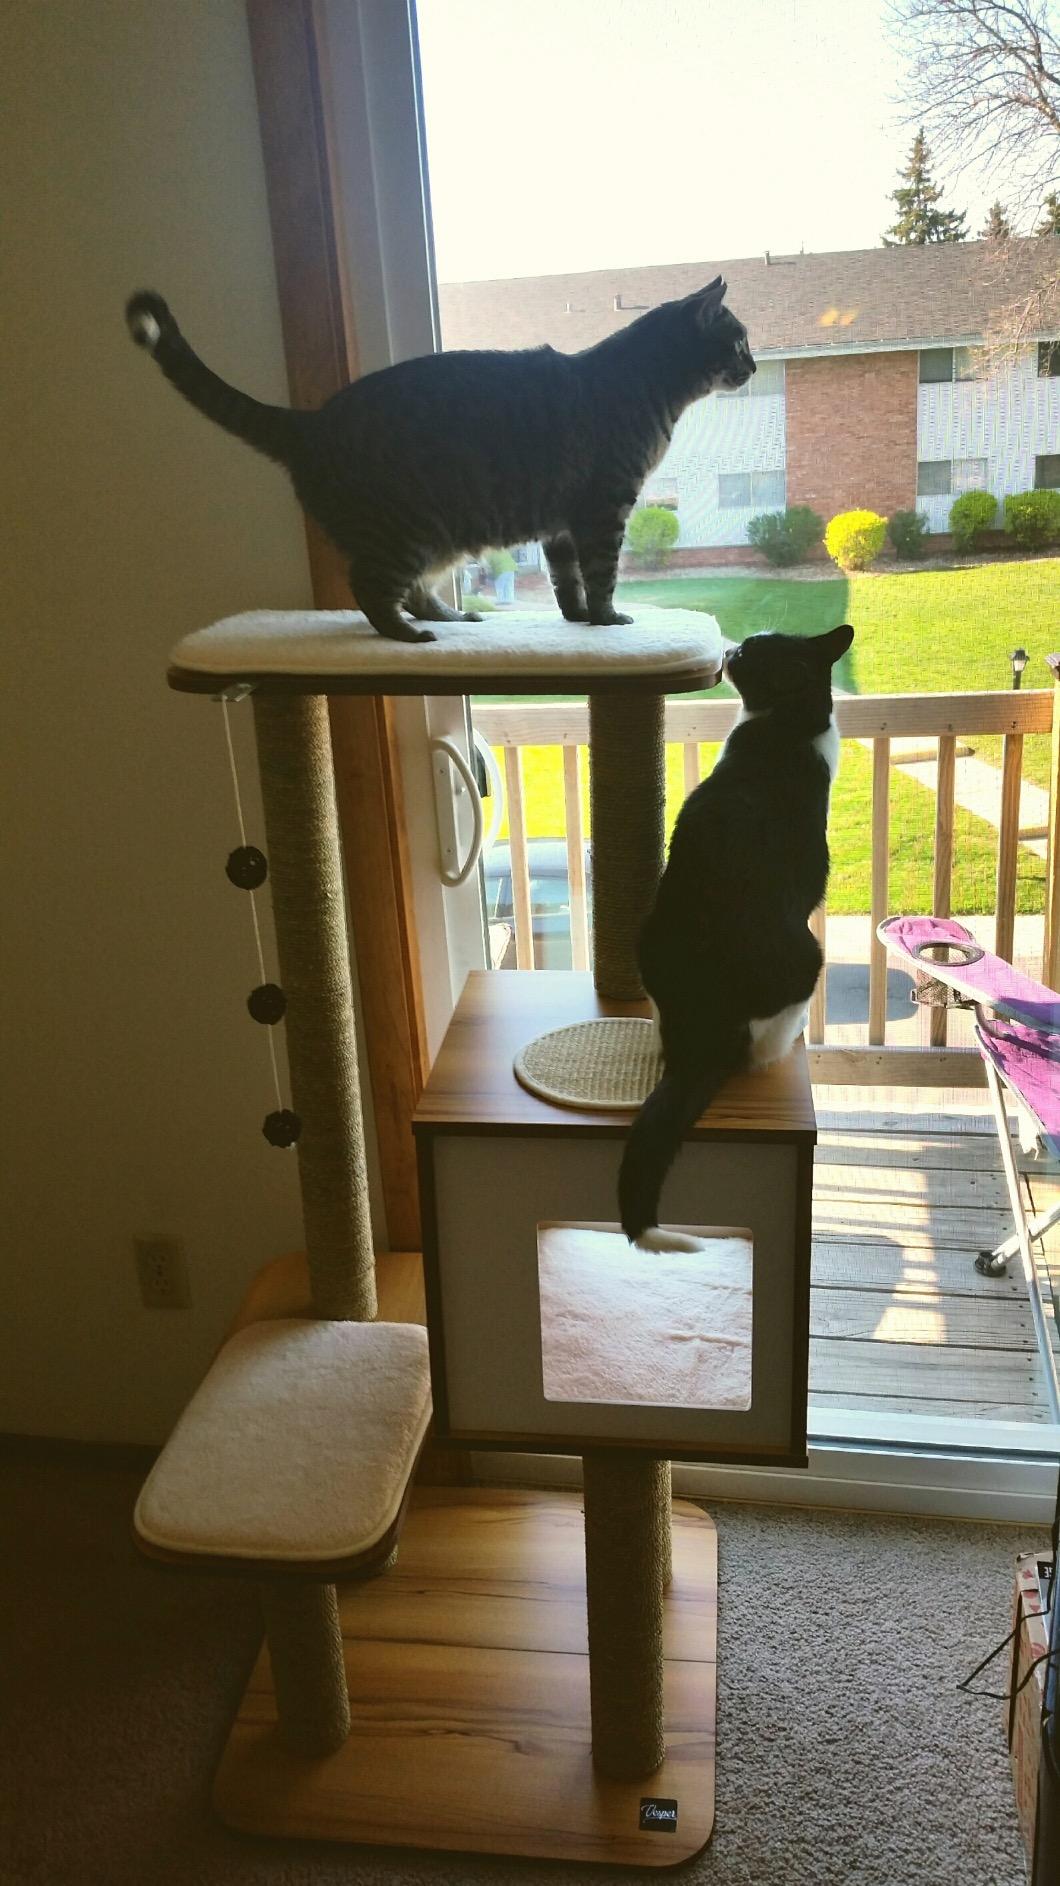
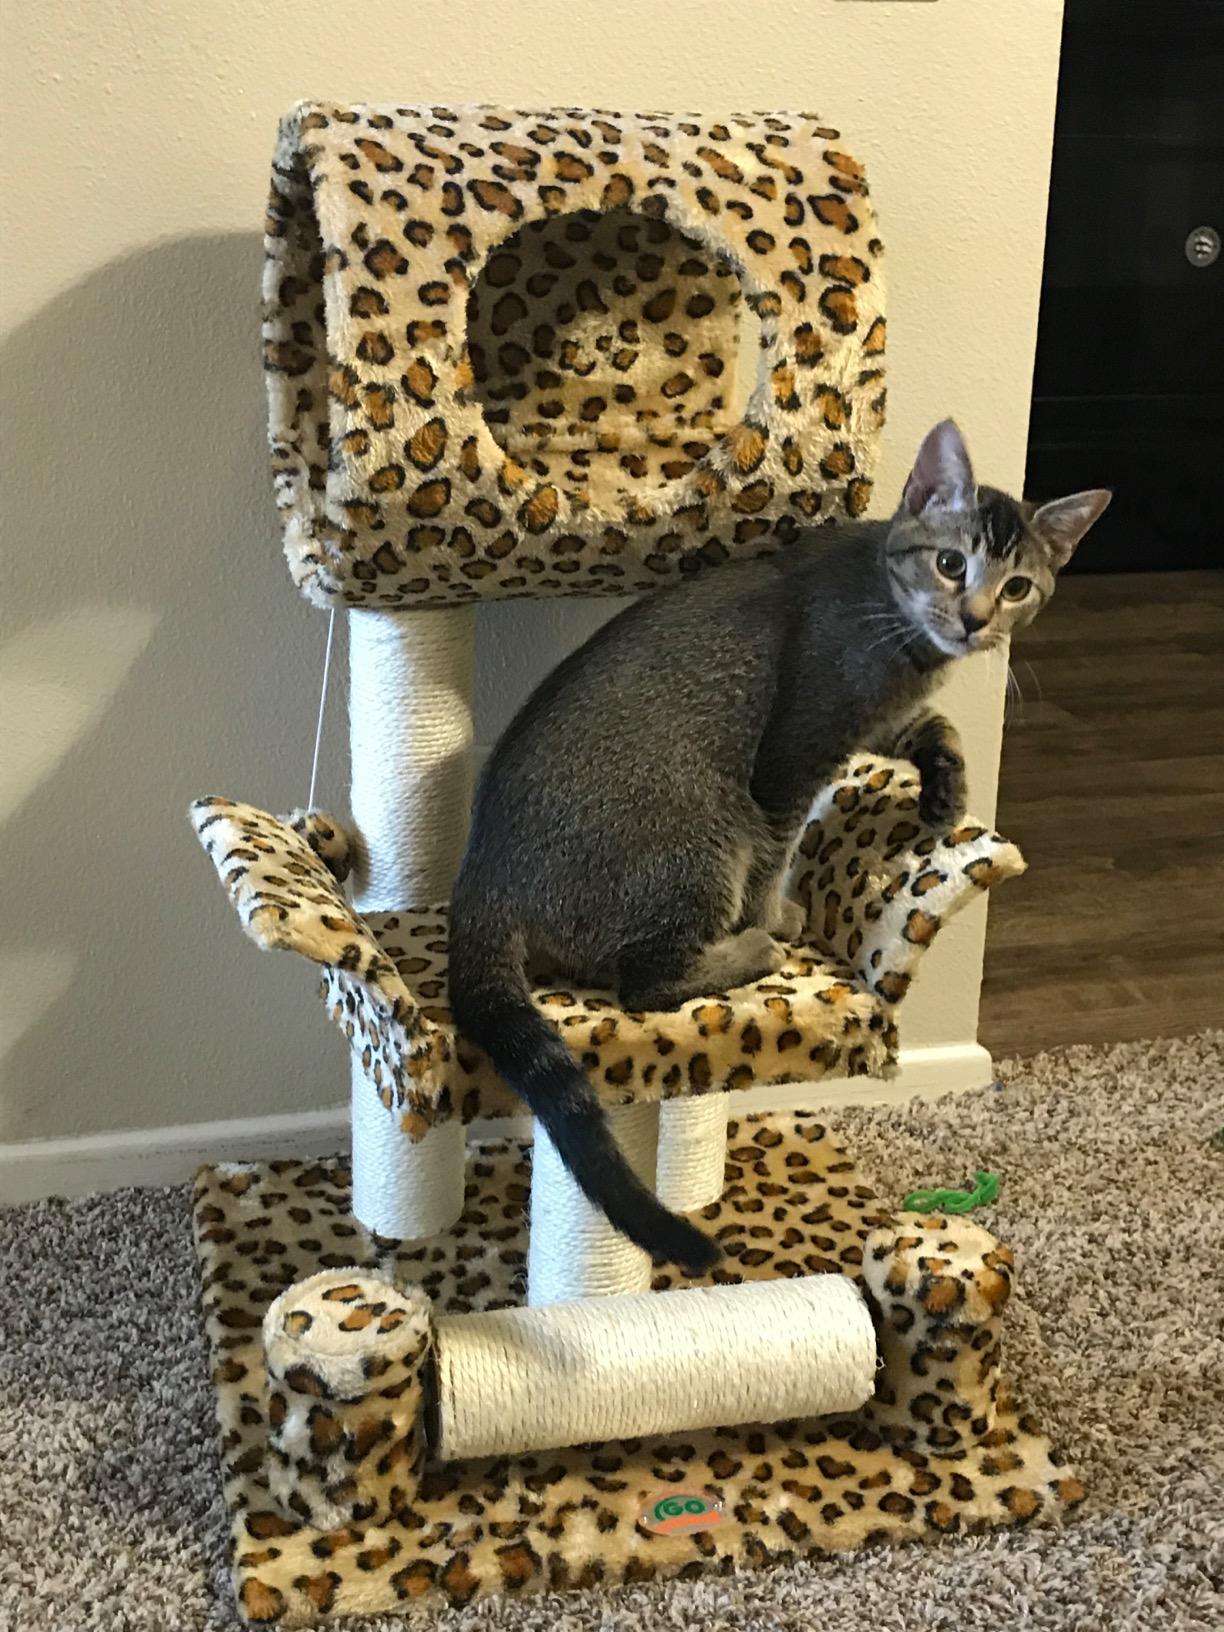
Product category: items_cat tree
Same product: no